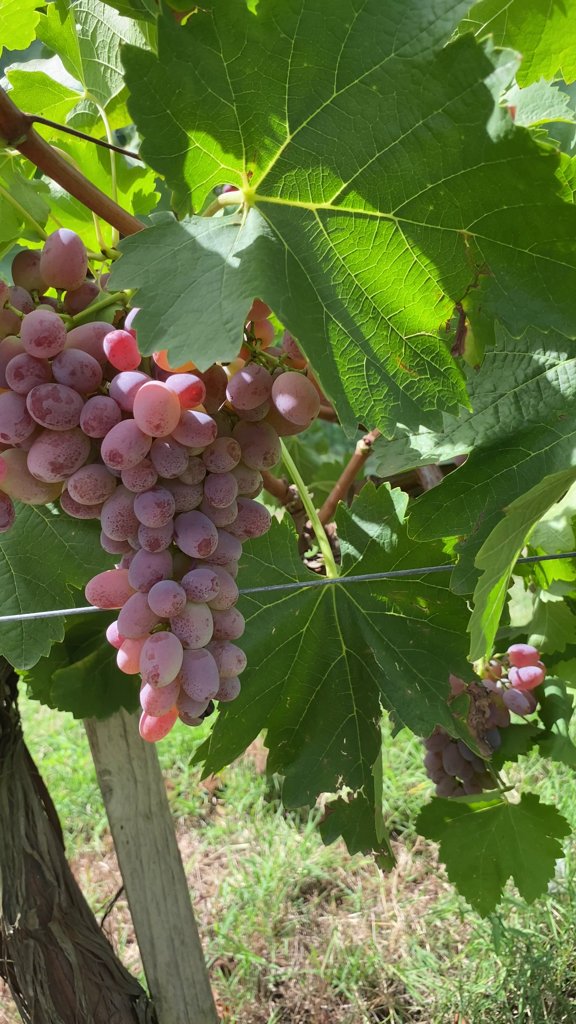
Berries visible: 107
Grape clusters: 2